Muisca astronomy

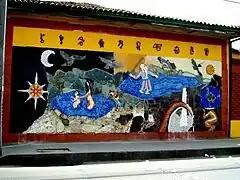
Mural showing various gods based on the astronomy of the Muisca, most notably the Sun; Sué, Moon; Chía and bearded messenger Bochica

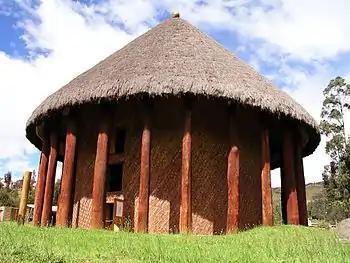
Reconstruction of the Sun Temple of Suamox

The Muisca were an advanced civilisation, who inhabited the Altiplano Cundiboyacense and as southeastern part of that the Bogotá savanna before the Spanish conquest of the Muisca, of what became known as Colombia today. The onset of the Muisca Period is commonly set at 800 AD, following the Herrera Period, and the reign of the Muisca lasted until the arrival of the Spanish in 1537.